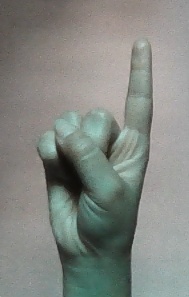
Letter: bb